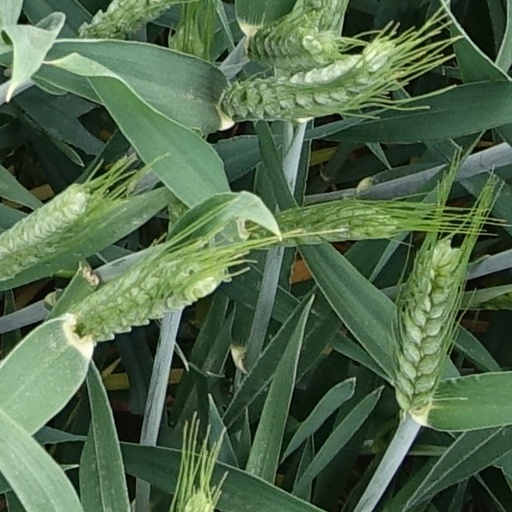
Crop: wheat